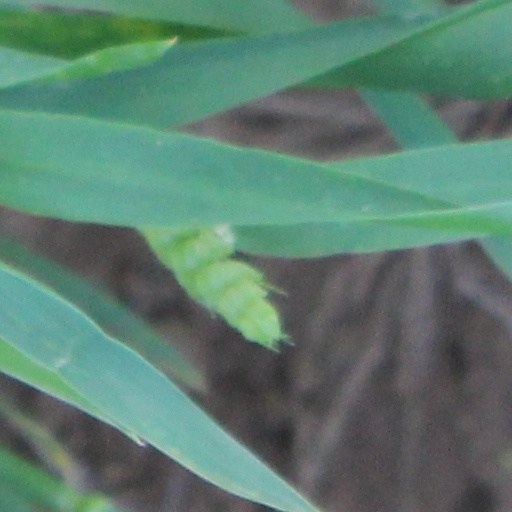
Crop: wheat